Bright Eyes (band)

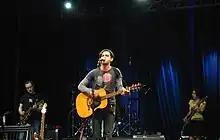
Bright Eyes

During the 2004 election season, Bright Eyes toured with Bruce Springsteen and R.E.M. on the Vote for Change tour, further pushing Bright Eyes into the public eye. Oberst sang numerous duets with the likes of Springsteen and Neil Young.